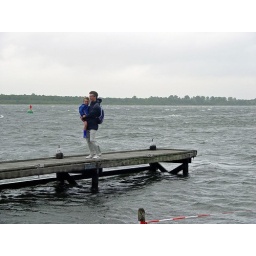
Dad with his son looking over the lake and enjoying the wind.